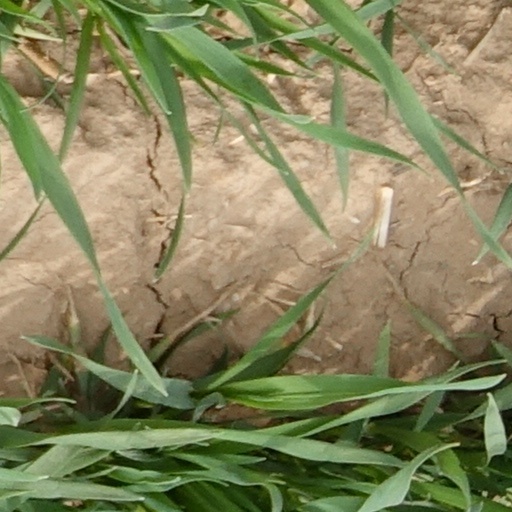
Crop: wheat